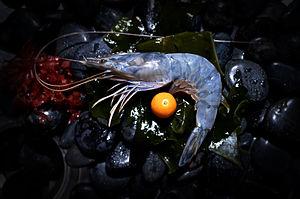
Une crevette (Litopenaeus stylirostris) obsiblue prise en photo dans un décor qui met en valeur sa couleur bleue
Litopenaeus stylirostris ou Crevette bleue est une espèce de crevette originaire des côtes mexicaines et élevée en Nouvelle-Calédonie.
L'économie de la Nouvelle-Calédonie repose sur trois piliers :